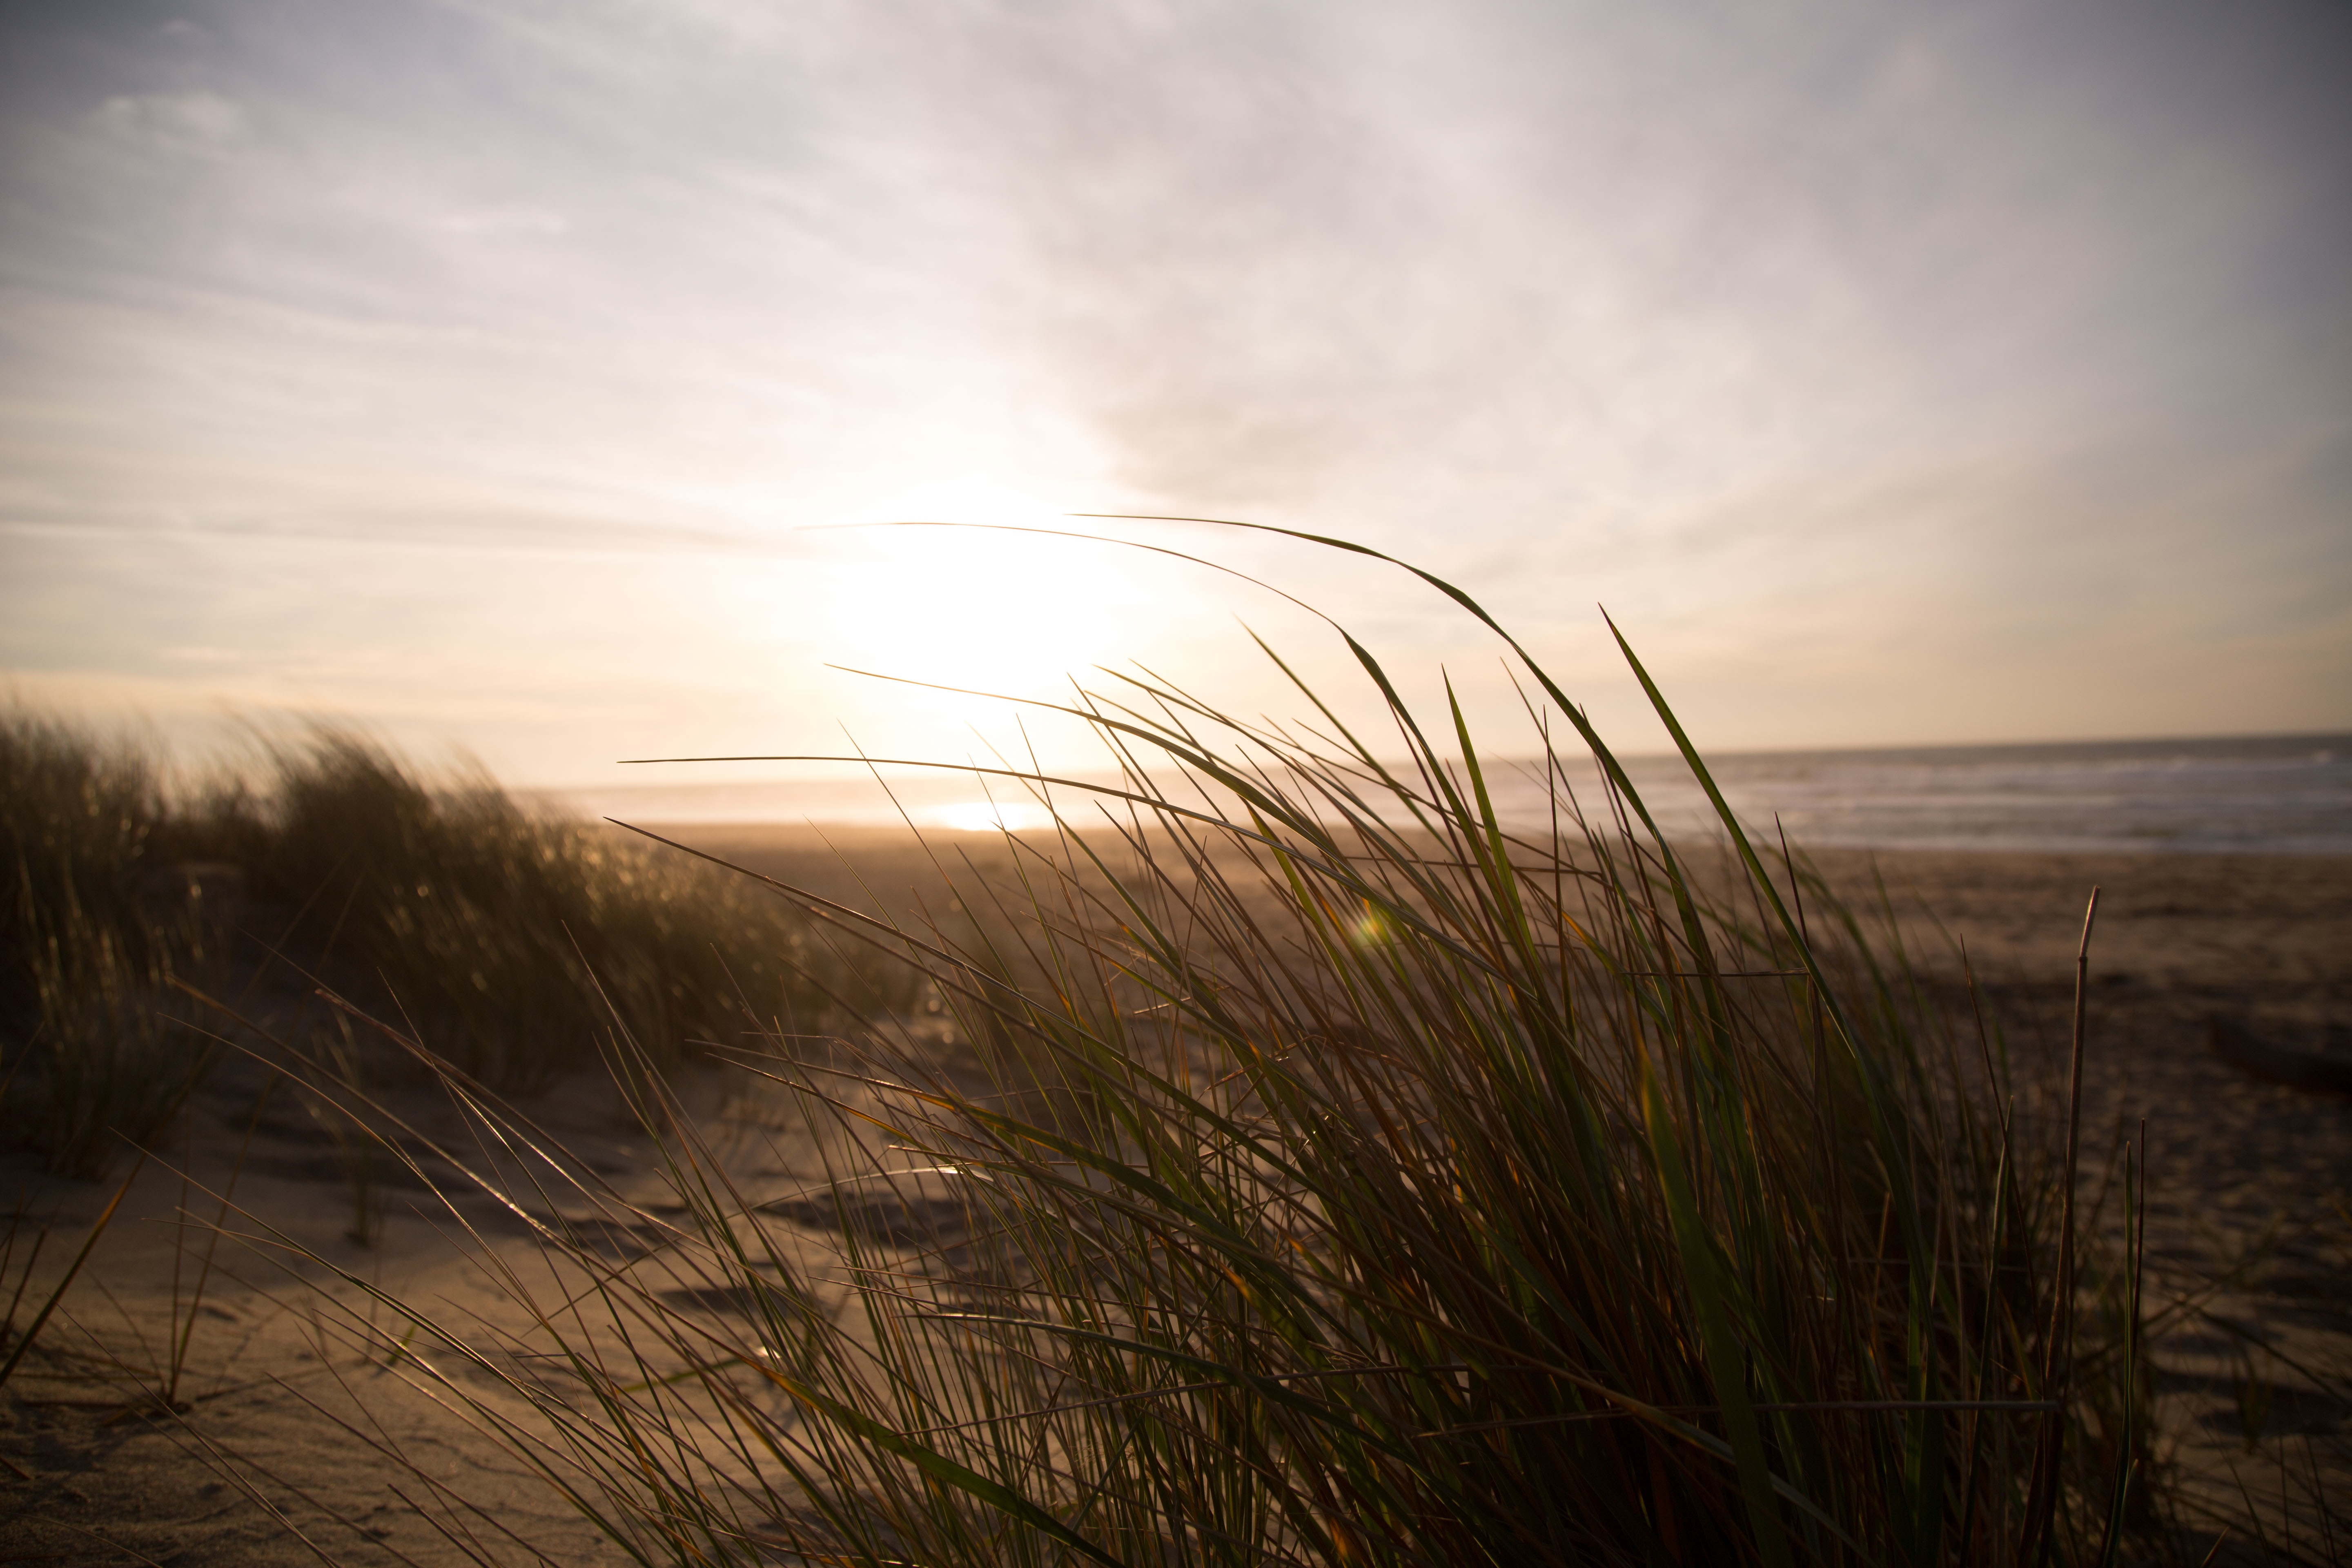
beach, landscape, sea, coast, nature, grass, sand, ocean, horizon, light, cloud, sky, sun, sunrise, sunset, field, prairie, sunlight, morning, hill, shore, wave, wind, dawn, dusk, evening, reflection, habitat, rural area, natural environment, atmospheric phenomenon, grass family